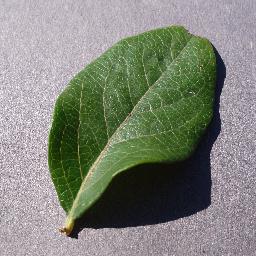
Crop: blueberry
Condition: healthy